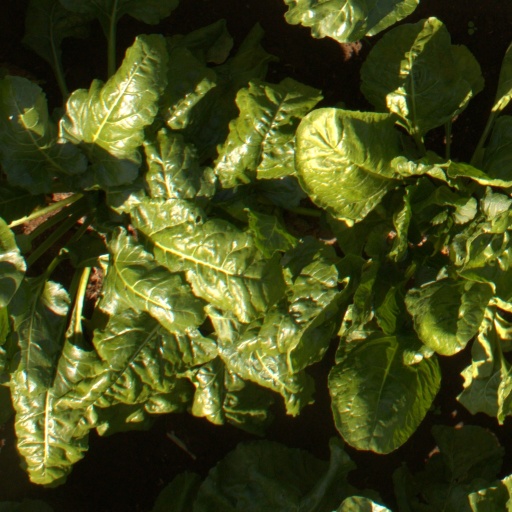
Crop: sugar beet